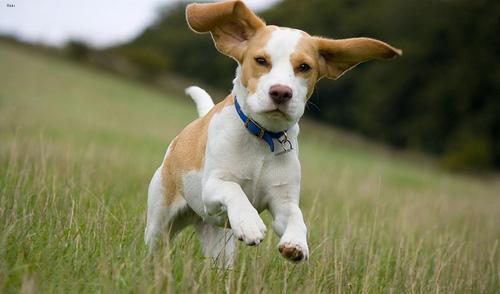
Breed: beagle